The Big Sick

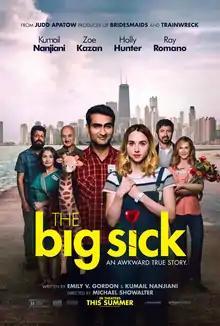
Theatrical release poster

The Big Sick is a 2017 American romantic comedy-drama film directed by Michael Showalter and written by Emily V. Gordon and Kumail Nanjiani. It stars Nanjiani, Zoe Kazan, Holly Hunter, Ray Romano, Adeel Akhtar, and Anupam Kher. Gordon and Nanjiani wrote the film based on their relationship; it follows an interracial couple who must deal with cultural differences after Emily (Kazan) becomes ill.